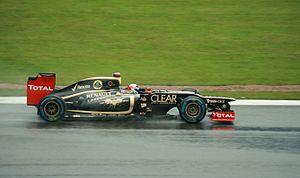
Le championnat du monde de Formule 1 2012, 63ᵉ édition du championnat du monde des pilotes de Formule 1, comporte vingt Grands Prix dont le Grand Prix des États-Unis qui fait son retour, sur un circuit inédit. Les titres reviennent à Sebastian Vettel et à son écurie Red Bull-Renault pour la troisième année consécutive.
Le Grand Prix automobile de Grande-Bretagne 2012, disputé le 8 juillet 2012 sur le circuit de Silverstone, est la 867ᵉ épreuve du championnat du monde de Formule 1 courue depuis 1950. Il s'agit de la soixante-troisième édition du Grand Prix de Grande-Bretagne comptant pour le championnat du monde de Formule 1, la quarante-sixième disputée à Silverstone, et de la neuvième manche du championnat 2012.